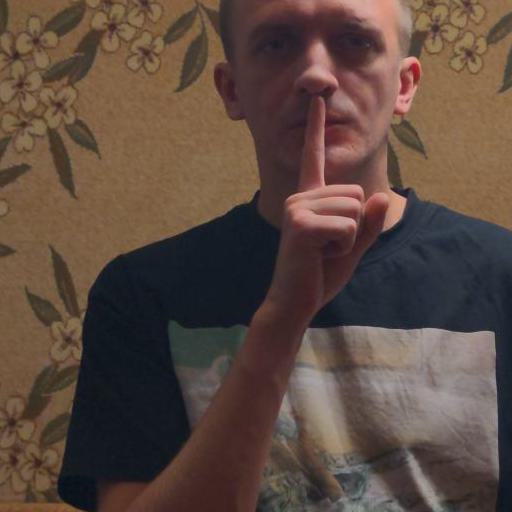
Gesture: mute